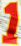
Number: 1